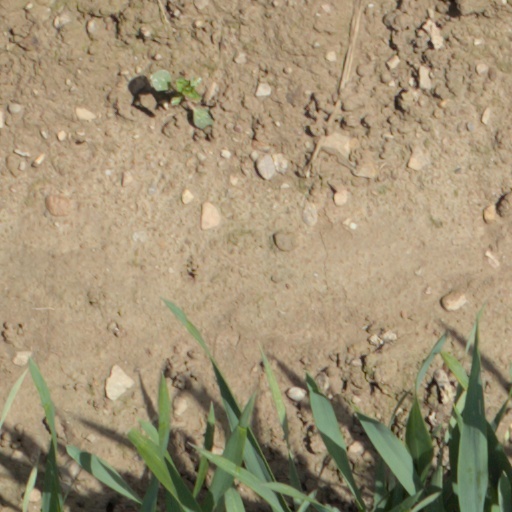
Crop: wheat